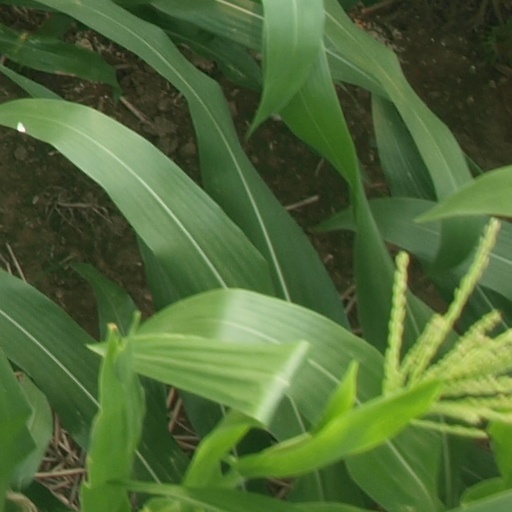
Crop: maize; corn